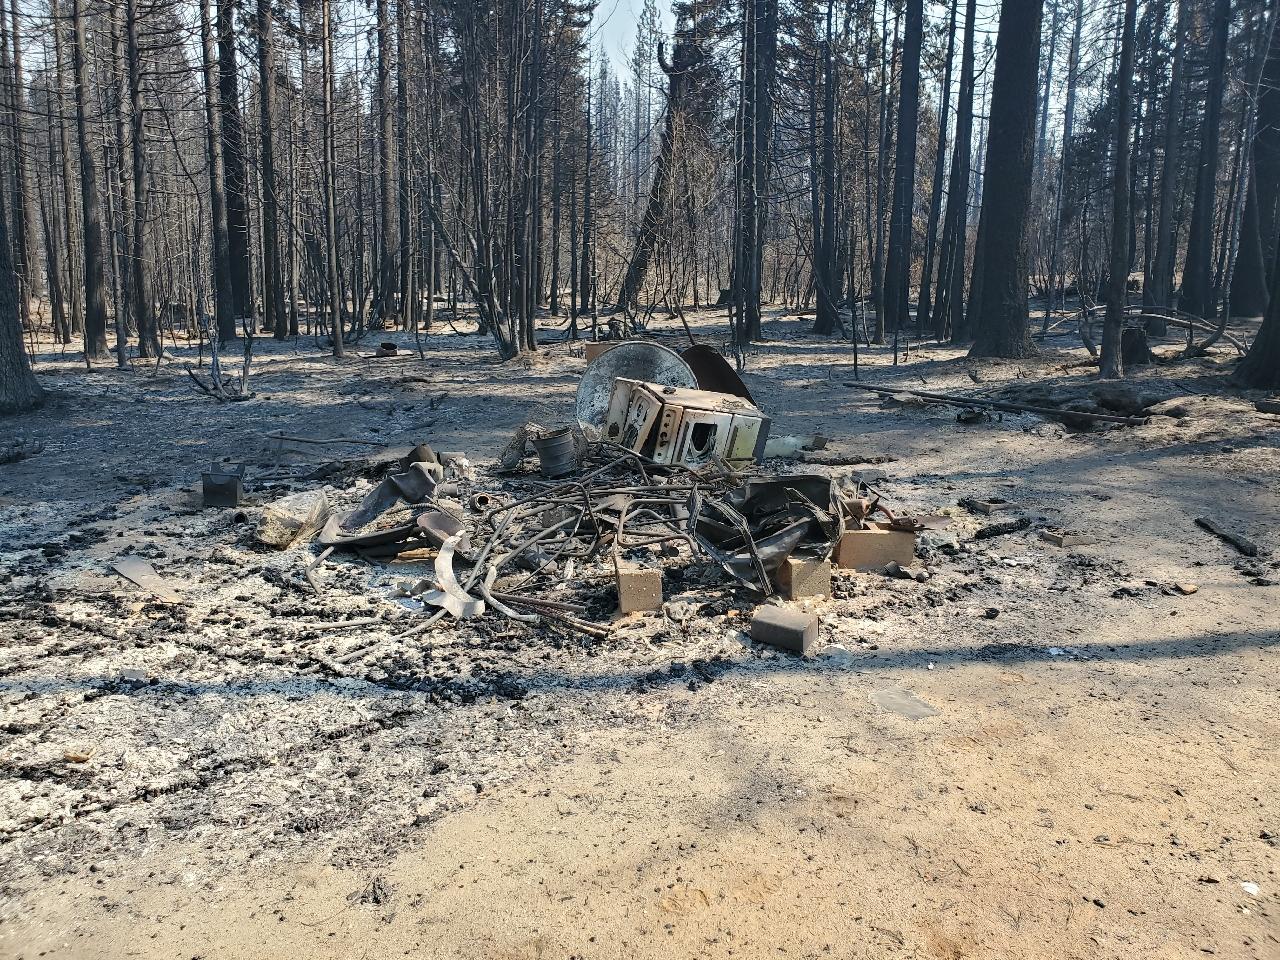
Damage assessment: destroyed